Nelson Lee (detective)

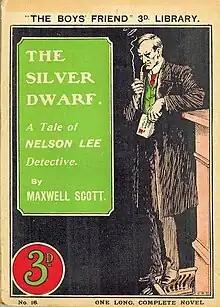
The Silver Dwarf

Towards the end of the 19th century Staniforth had a falling out with his editor and switched to publishing in other story papers. The era of the great Nelson Lee serials began with "Birds of Prey" a 20-part serial that ran in The Boys' Friend from 27 July – 7 December 1901. It was followed by "The Silver Dwarf" (7 Dec 1901 to 15 March 1902) and "The Missing Heir" (29 March – 9 August 1902). Staniforth listed these as his favourite Nelson Lee tales.